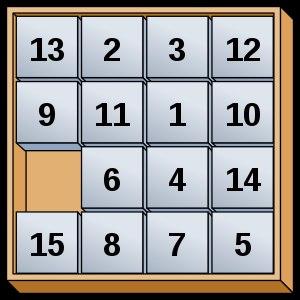
Le taquin est un jeu solitaire en forme de damier créé vers 1870 aux États-Unis. Sa théorie mathématique a été publiée par l'American Journal of mathematics pure and applied en 1879. En 1891, son invention fut revendiquée par Sam Loyd, au moment où le jeu connaissait un engouement considérable, tant aux États-Unis qu'en Europe. Il est composé de 15 petits carreaux numérotés de 1 à 15 qui glissent dans un cadre prévu pour 16. Il consiste à remettre dans l'ordre les 15 carreaux à partir d'une configuration initiale quelconque.